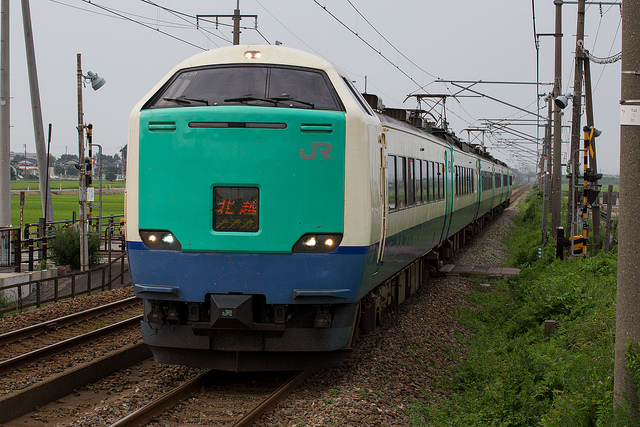
The train has stopped on the railroad tracks.

A train riding along the tracks with green grass on both sides.

A two toned blue train is going along the tracks.

The modern train moving down the tracks has six cars.